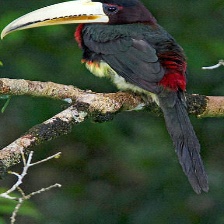
Species: IVORY BILLED ARACARI
Scientific name: PTEROGLOSSUS AZARA
ImageNet parent category: toucan